Elias Hinshaw House

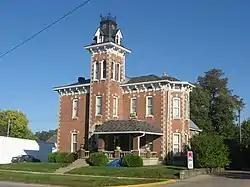
Front of the house

The Elias Hinshaw House is a historic home located at 16 West Main Street (US 40) in Knightstown, Henry County, Indiana. The house is built in Italian Villa style and was constructed in 1883. The main feature of the house is a four-story central tower. The house is of two-story brick construction on a raised basement.